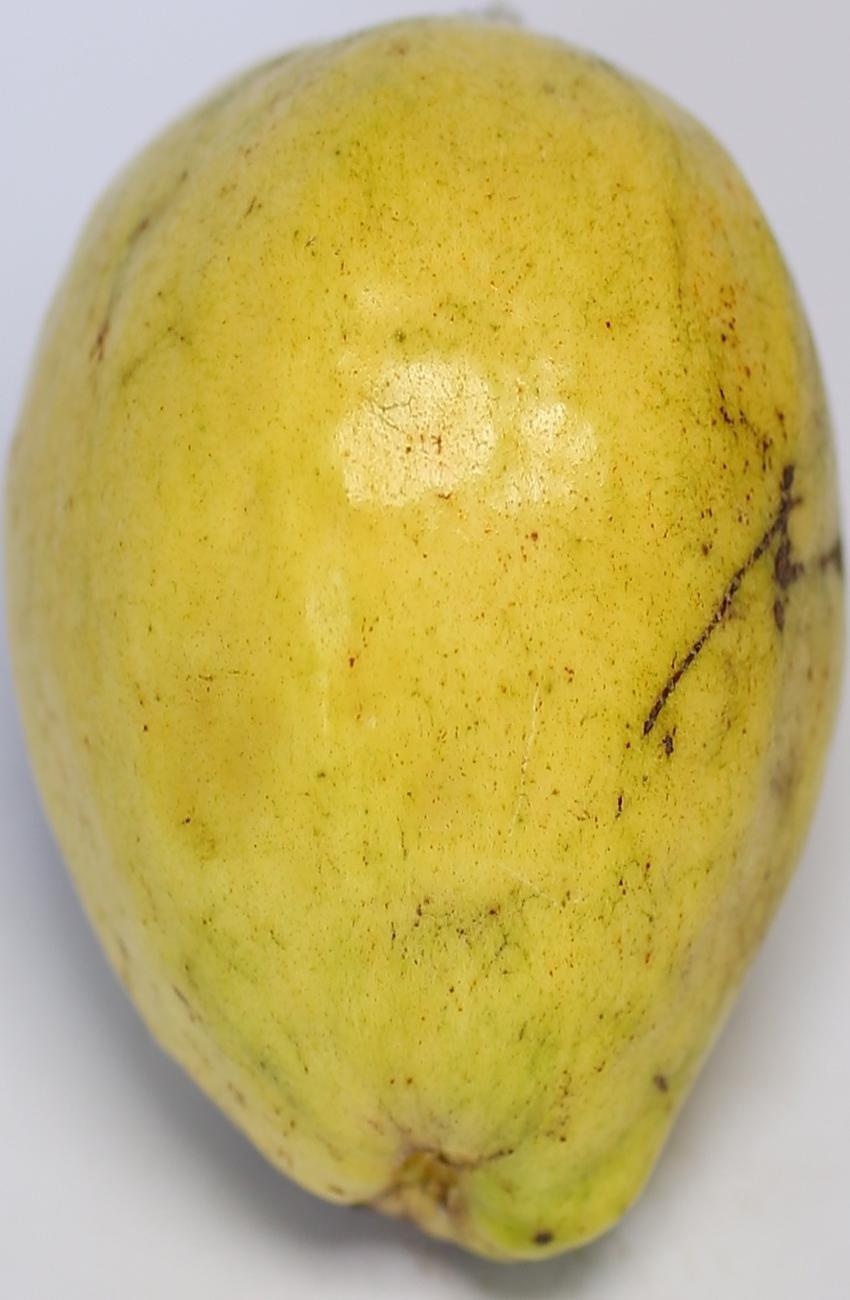
Maturity: ripe
Variety: riyali